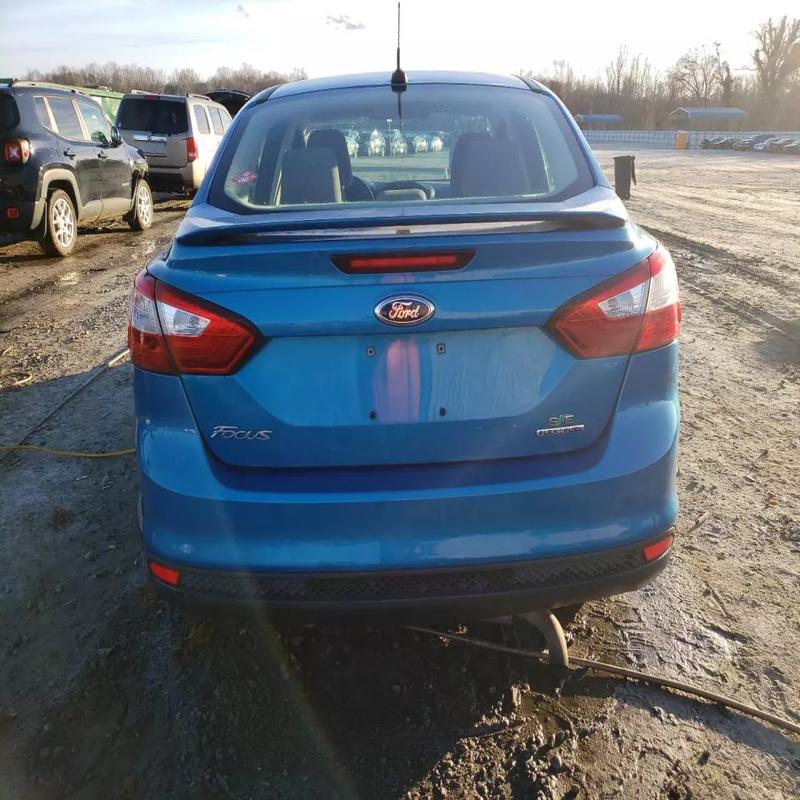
Aucun dommage détecté.
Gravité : aucun